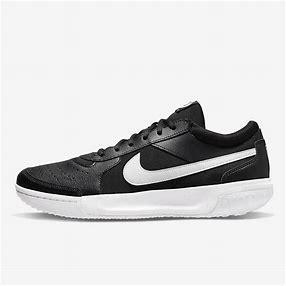
Brand: Nike
Model: Court Zoom Lite 3